Antiproton Decelerator

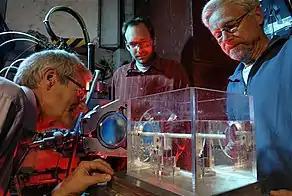
Members of ACE collaboration at experimental setup

The Antiproton Cell Experiment (ACE), AD-4, started in 2003. It aims to assess fully the effectiveness and suitability of antiprotons for cancer therapy. The results showed that antiprotons required to break down the tumor cells were four times less than the number of protons required. The effect on healthy tissues due to antiprotons was significantly less. Although the experiment ended in 2013, further research and validation still continue, owing to the long procedures of bringing in novel medical treatments.